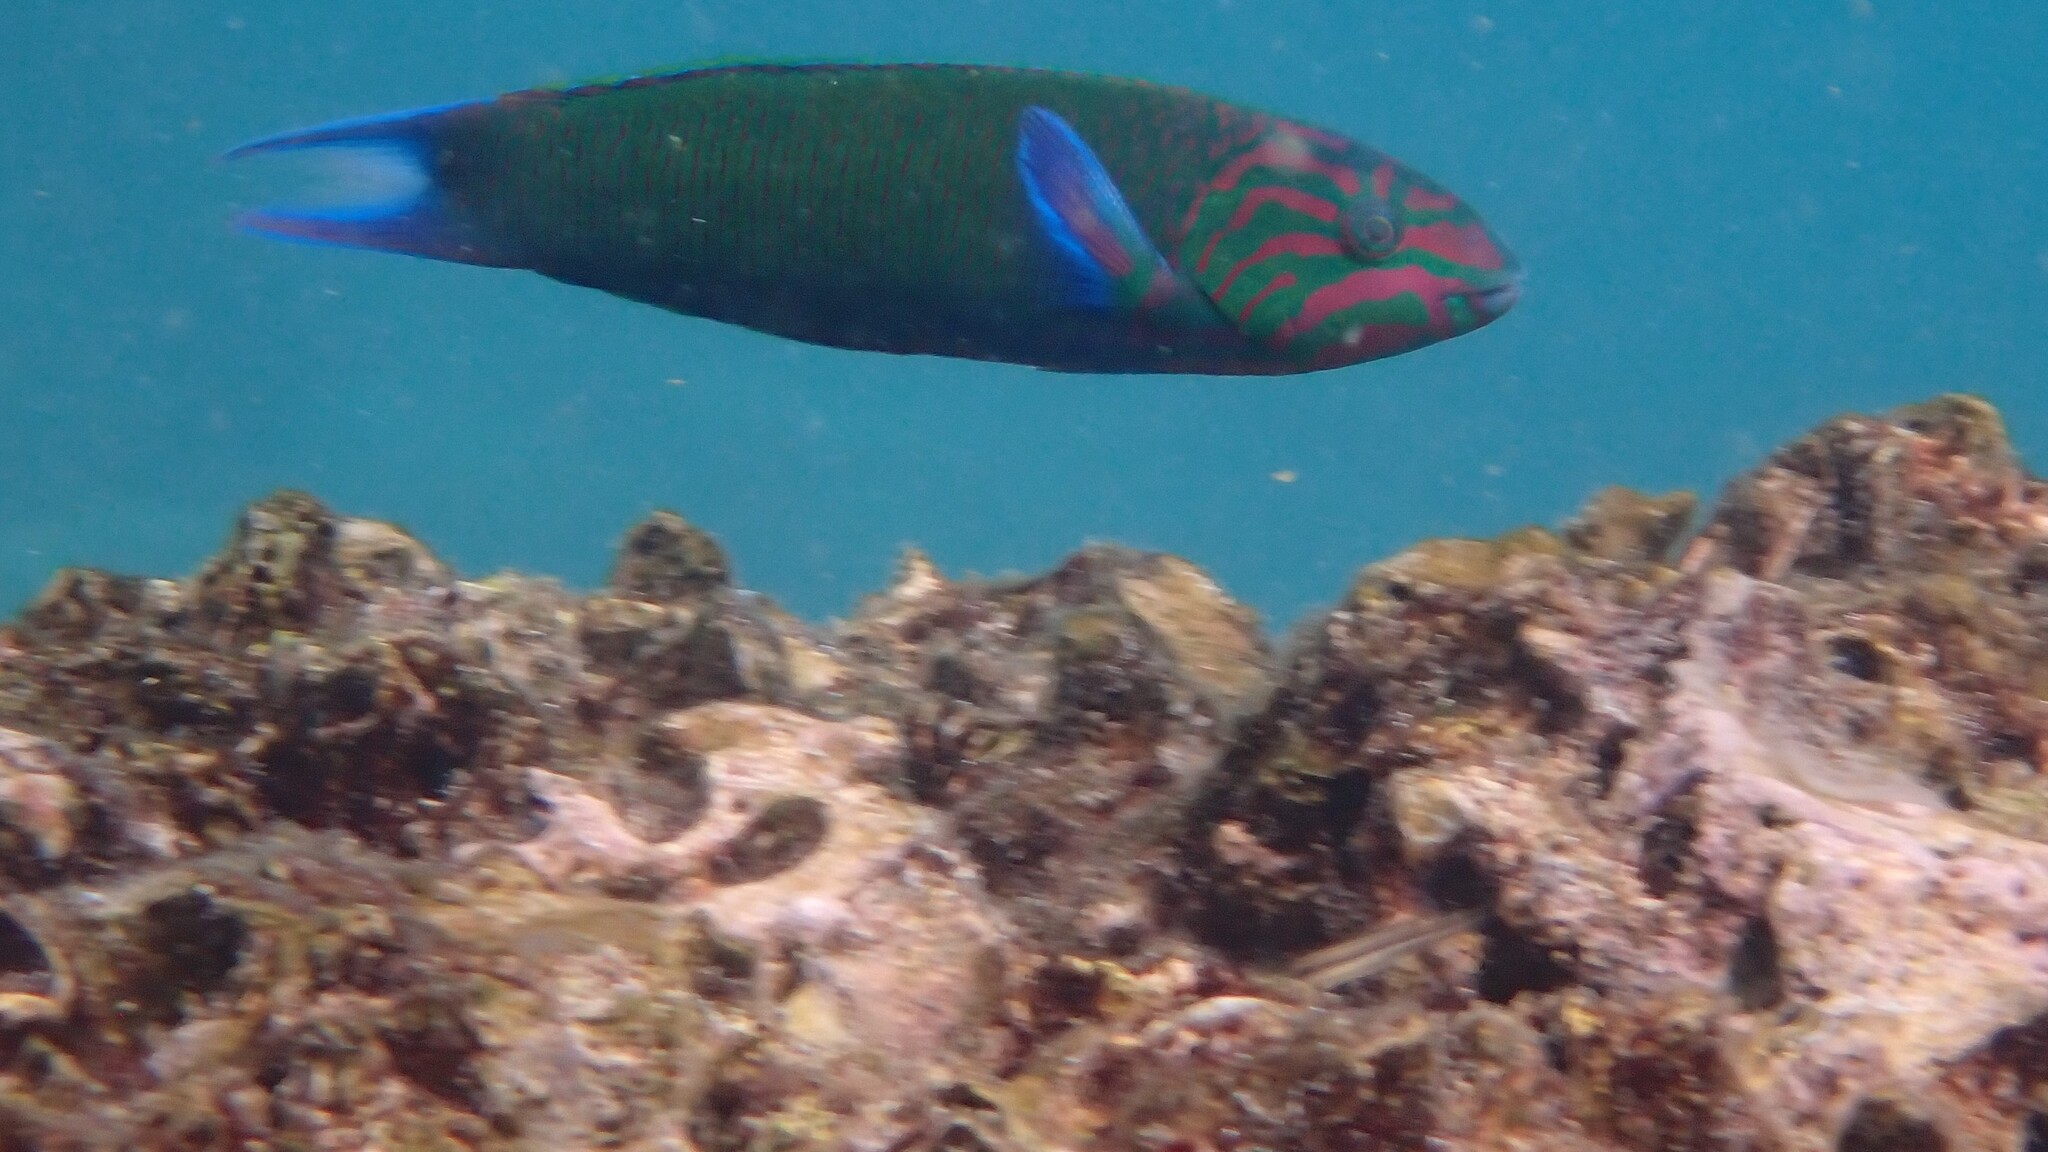
Thalassoma lunare (Moon Wrasse)